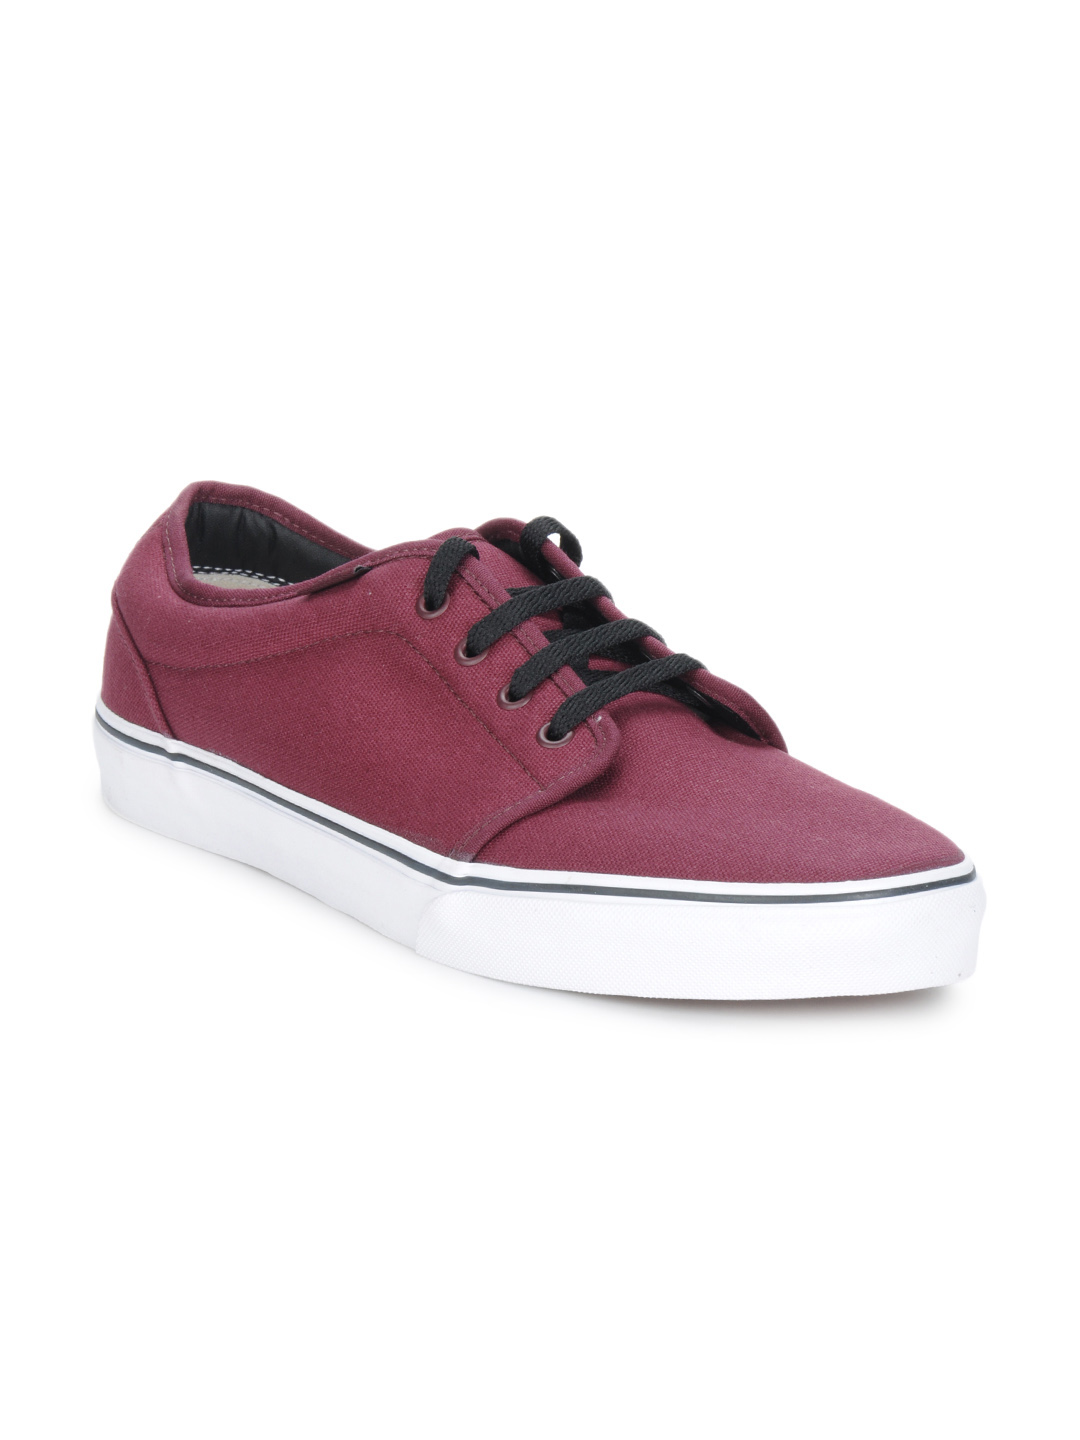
Vans Men Maroon Vulcanized Canvas Shoes
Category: Footwear / Shoes / Casual Shoes
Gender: Men
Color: Maroon
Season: Summer 2012
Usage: Casual